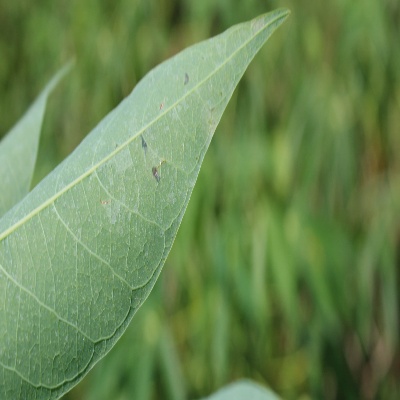
Crop: Cassava
Condition: bacterial blight